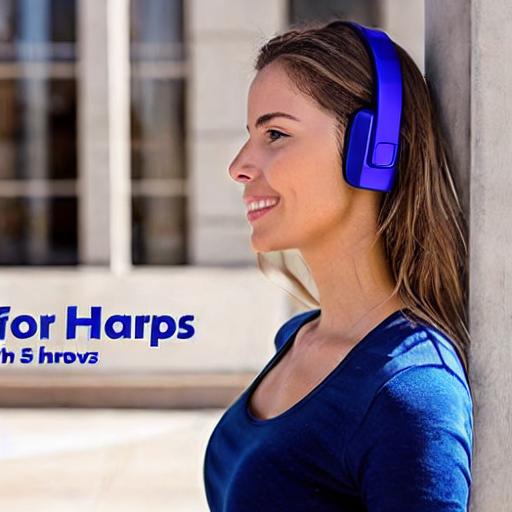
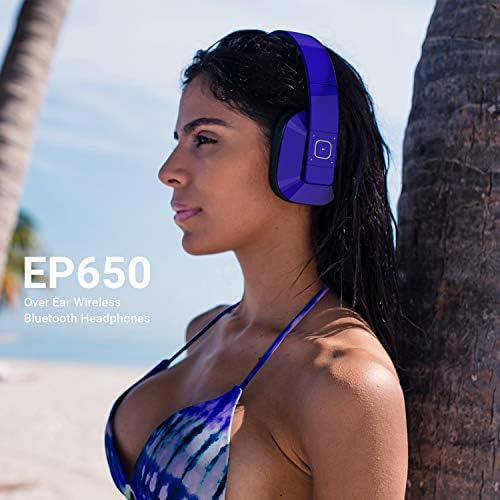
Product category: headphones
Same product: no